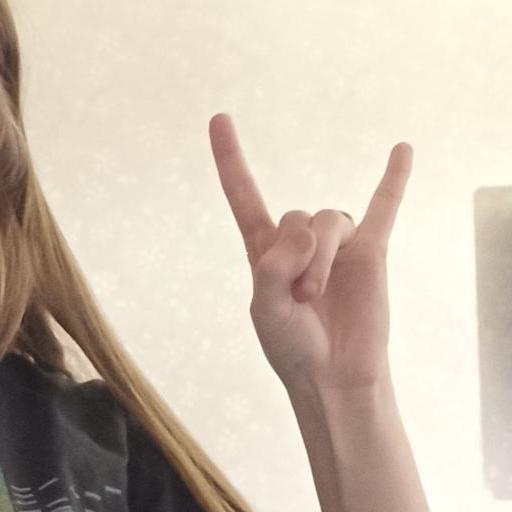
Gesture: rock